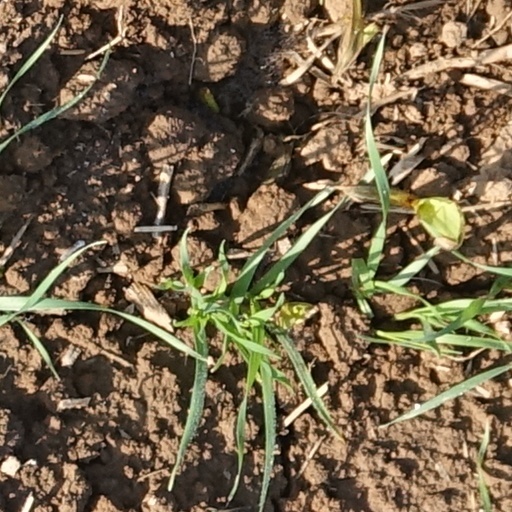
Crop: wheat